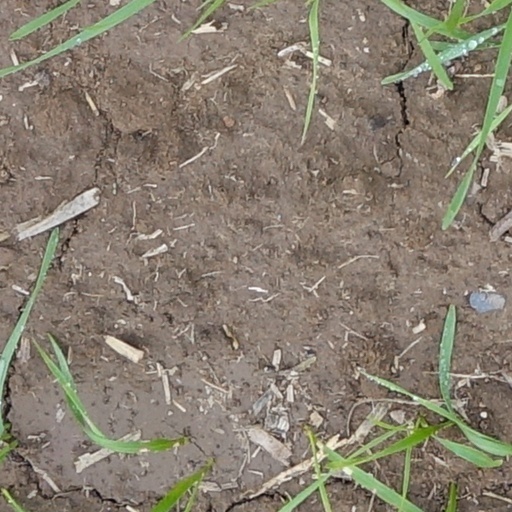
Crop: wheat